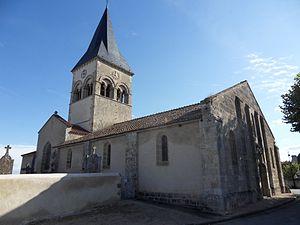
Église Saint-Martial, (Inscrit, 1927) This building is indexed in the Base Mérimée, a database of architectural heritage maintained by the French Ministry of Culture,
Contigny est une commune française, située dans le département de l'Allier en région Auvergne-Rhône-Alpes.
Cet article recense une partie des monuments historiques de l'Allier, en France.
L'église Saint-Martial est une église située à Contigny, en France.